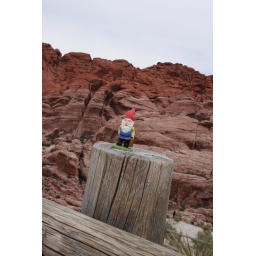
cedrick in red rock canyon